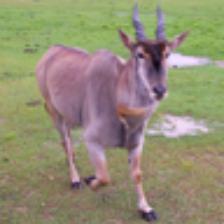
Label: NonHuman